Gilbert's potoroo

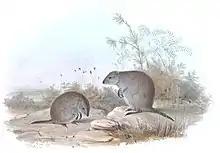
Illustration by H. C. Richter, accompanying Gould's 1841 description

A description of the species was published by John Gould in his "Monograph of Macropodidae" (1841), which included an illustration of the species by H. C. Richter. The name was published in the "Proceedings" of the Zoological Society of London, reporting Gould's presentation of the specimen at its meeting on 9 February 1841. Gould placed the new species with the genus "Hypsiprymnus", and the taxon was later assigned to the genus "Potorous". A specimen of the animal was collected by the field worker John Gilbert at King George Sound, while collecting birds and mammals for Gould at the new colonies in the southwest of Australia. The holotype is a female skin and skull placed at the British Museum of Natural History, a specimen that was also named as "Hypsiprymnus micropus" G. R. Waterhouse 1841.